Jan Stobbaerts

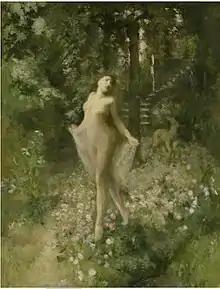
"Bath of roses"

While in his early works he painted scenes with pets in kitchen interiors in which the genre and anecdotal elements prevailed, from 1880 onwards stables and barns became a dominant theme in his work. The compositions in this period were painted with an almost photographic realism. His sober monochrome palette developed to a more balanced color scheme and he gave more attention to the effect of light.